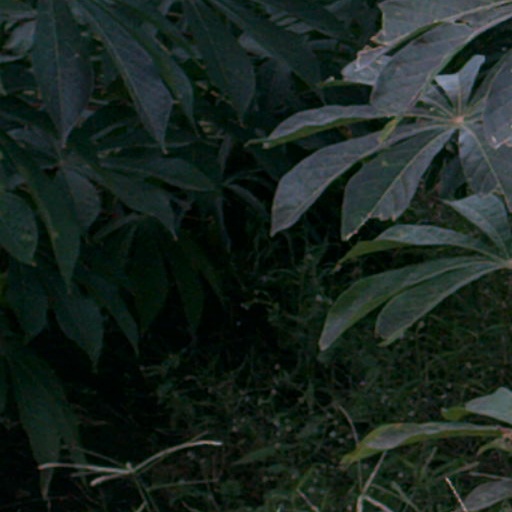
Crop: cassava